Konstantinos Typaldos-Alfonsatos

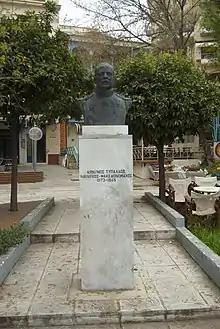
Bust of Typaldos-Alfonsatos in Kavala

Konstantinos Typaldos-Alfonsatos (1873–1945) was a Greek Navy officer. He served briefly as Minister for Naval Affairs (1922), Chief of the Hellenic Navy General Staff (1927), and Inspector General of the Navy (1929–31), retiring with the rank of vice admiral.